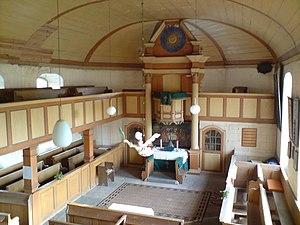
Eschenrode est une ancienne commune de l'arrondissement de Börde en Saxe-Anhalt. Elle fait partie depuis 2010 de la municipalité d'Oebisfelde-Weferlingen, après avoir fait partie de la communauté d'administration de Flechtingen.